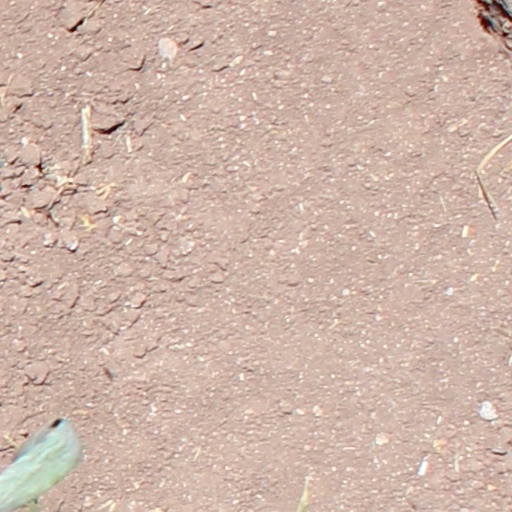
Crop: wheat